The Square (2013 film)

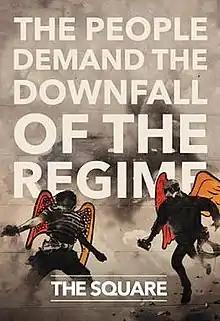

The Square is a 2013 Egyptian-American documentary film by Jehane Noujaim, which depicts the Egyptian Crisis until 2013, starting with the Egyptian Revolution of 2011 at Tahrir Square. The film was nominated for the Academy Award for Best Documentary Feature at the 86th Academy Awards. It also won three Emmy Awards at the 66th Primetime Creative Arts Emmy Awards, out of four for which it was nominated.